Downtown Winter Haven Historic District

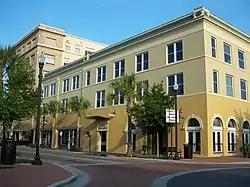

The Downtown Winter Haven Historic District is a U.S. historic district (designated as such on February 4, 2002) located in Winter Haven, Florida. The district is bounded by roughly Avenue A Northwest, Avenue A Southwest, 3rd and 5th Streets. It contains 26 historic buildings.